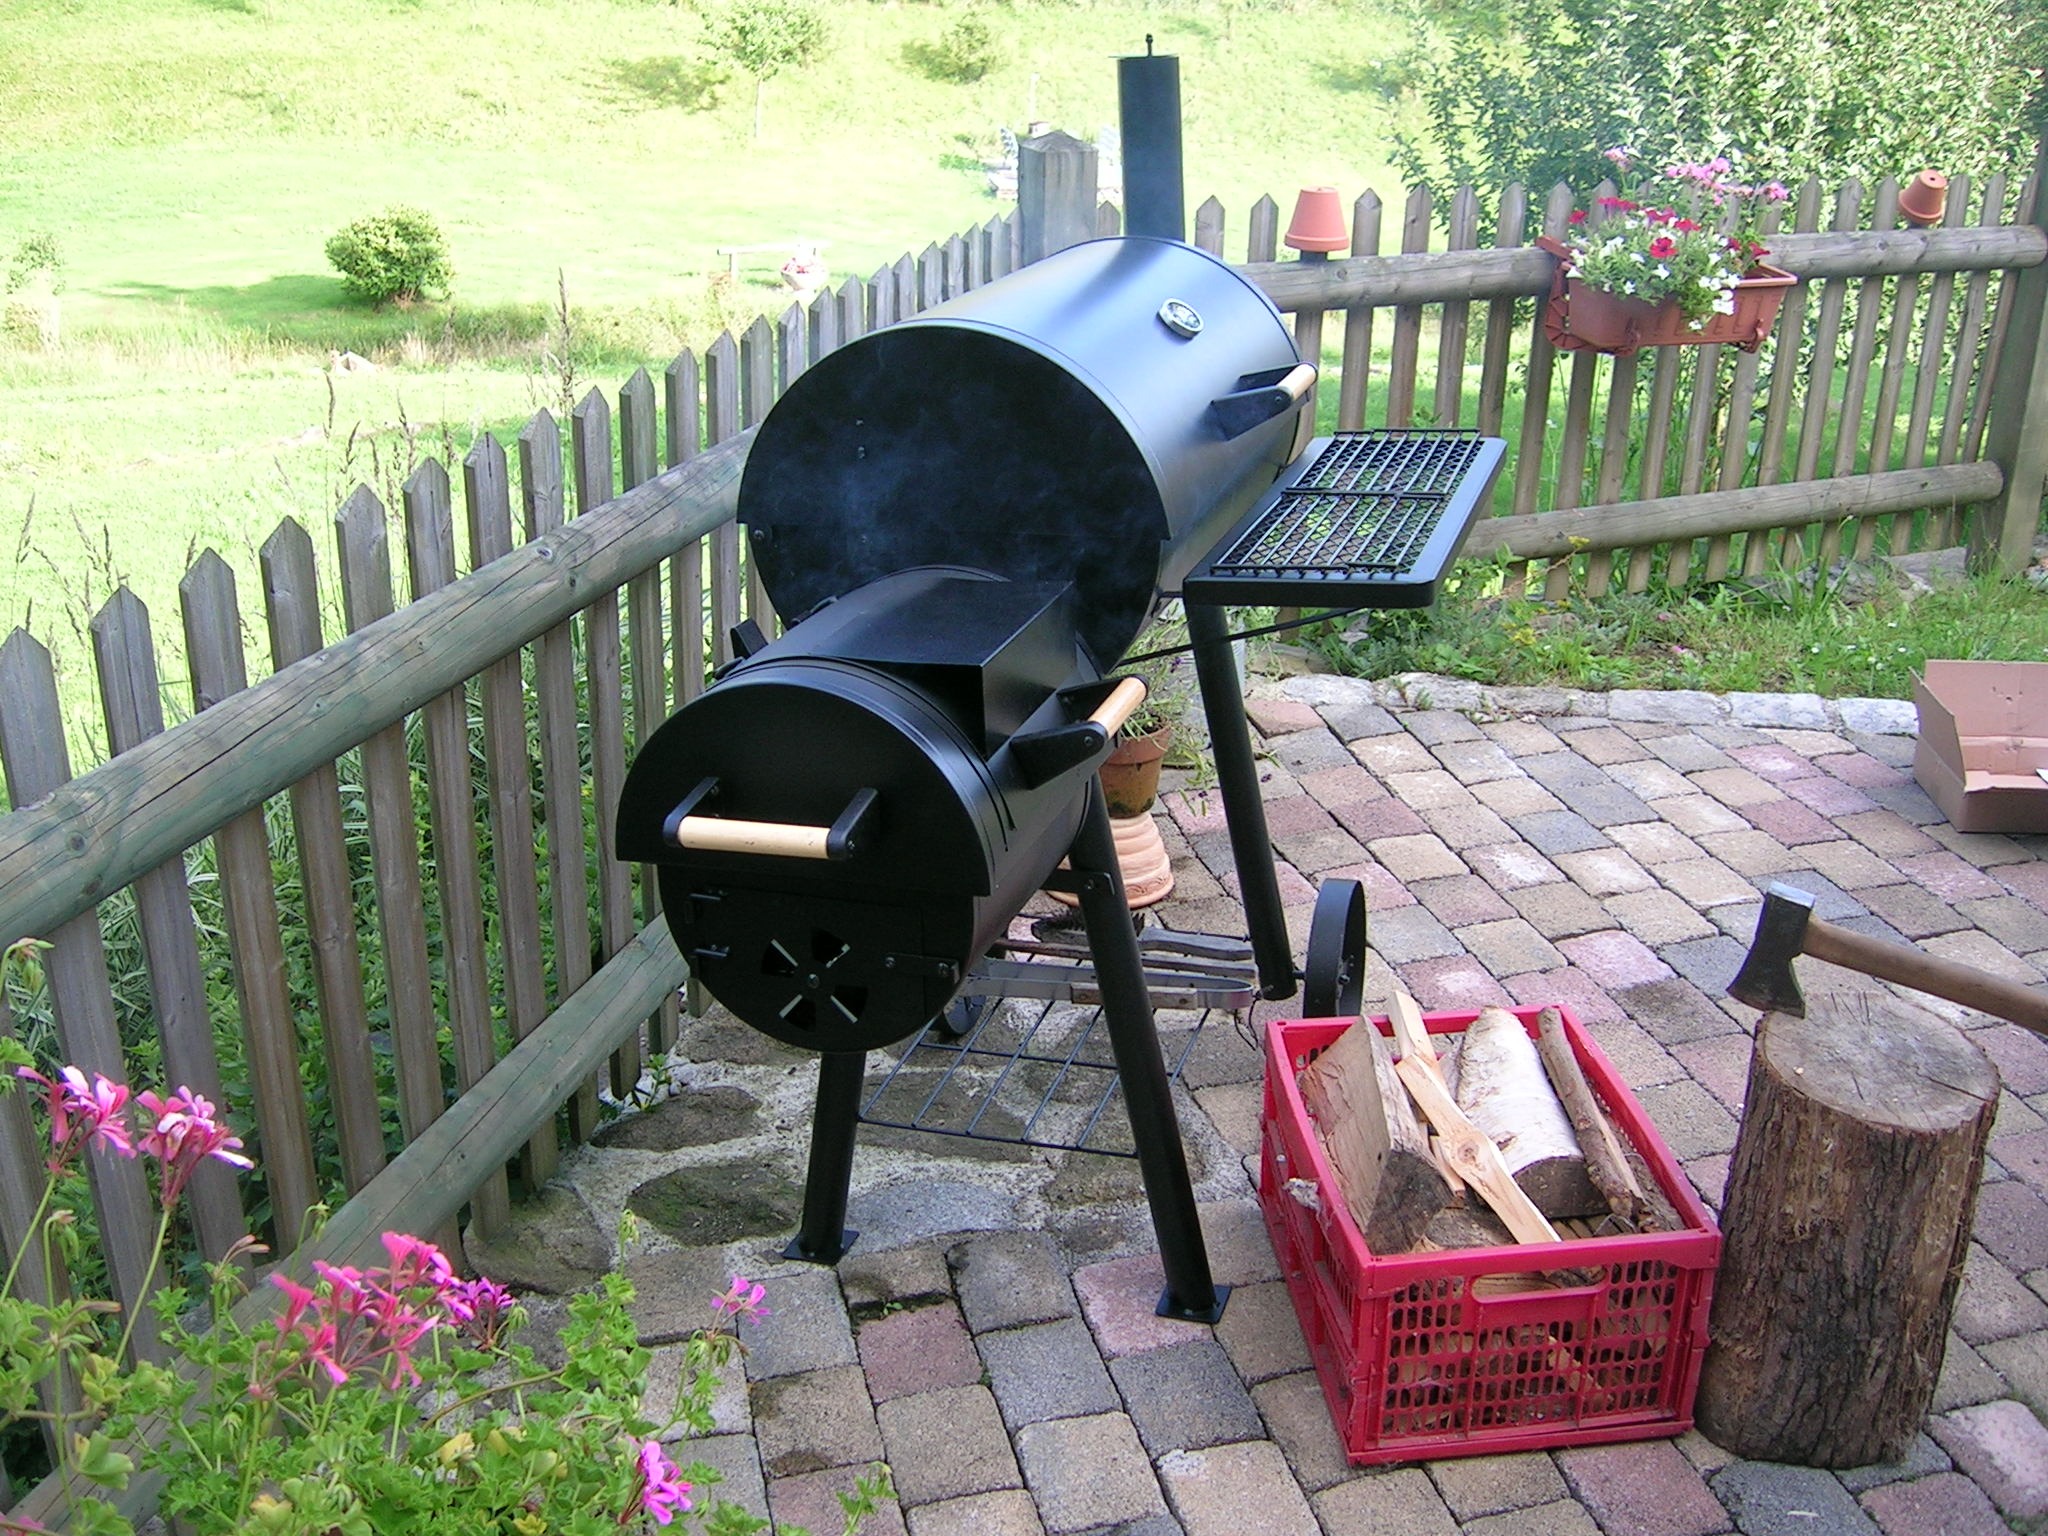
wood, backyard, bbq, garden, barbecue, hot, yard, man made object